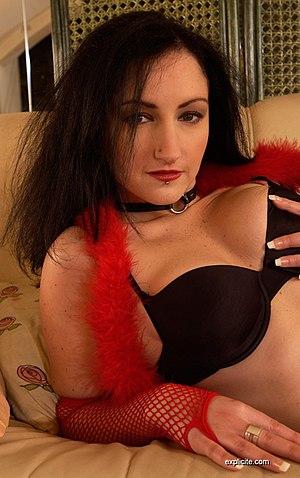
Ana Martin.
Ana Martin, née le 2 juin 1982, est une actrice pornographique française d'origine espagnole.